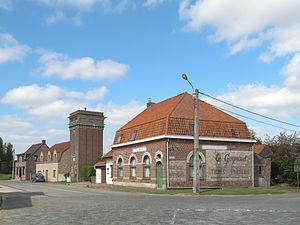
Romarin, vue dans la rue